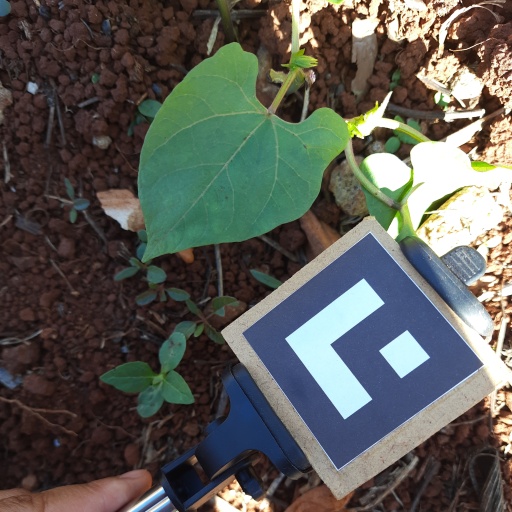
Observations: flat surface, no eating holes, under shade